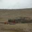
Label: plain